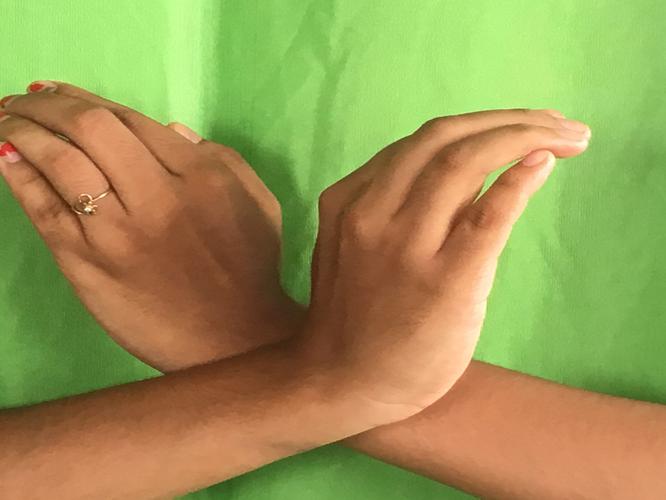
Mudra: Nagabandha
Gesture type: double_hand